Mino-Yamazaki Station

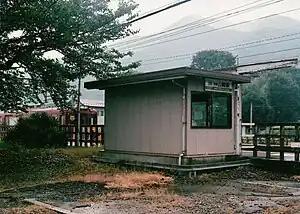
Mino-Yamazaki Station in October 2011

is a railway station in the city of Kaizu, Gifu Prefecture, Japan, operated by the private railway operator Yōrō Railway.